Seduced and Abandoned (2013 film)

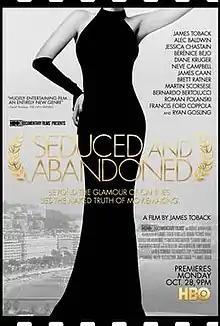
Film poster

Seduced and Abandoned is a 2013 American documentary film directed by James Toback. The film details the journey of Toback and actor Alec Baldwin, as they try to sell a film concept at the Cannes Film Festival in 2012. Taking part in several pitch sessions with producers as well as interviews with directors and actors, the duo explore the film production aspect of film financing. The film premiered at the festival a year later on May 20, 2013.